Cool Bricks

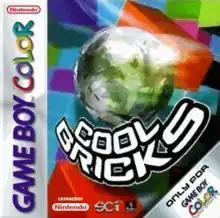
Cover art

Cool Bricks is a 1999 block breaker game developed by Pukka Games and published by SCi Games. The game is an adaptation of the arcade game "Breakout" for the Game Boy Color.